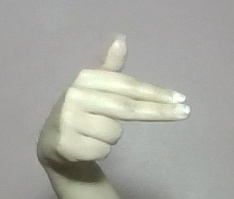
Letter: ghain